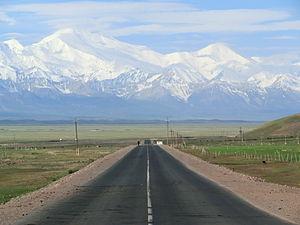
Le district d'Alay est un raion de la province d'Och dans l'extrême sud du Kirghizistan. Son chef-lieu est le village de Gul'cha. Sa superficie est de 6 821 km² et 72 170 personnes y résidaient en 2009.